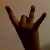
The image shows a hand gesture representing the number 8 in Indian Sign Language.